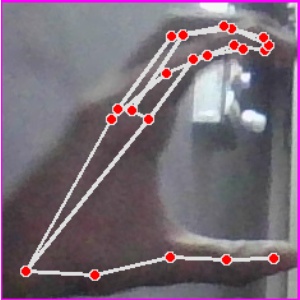
अक्षर: ऋ